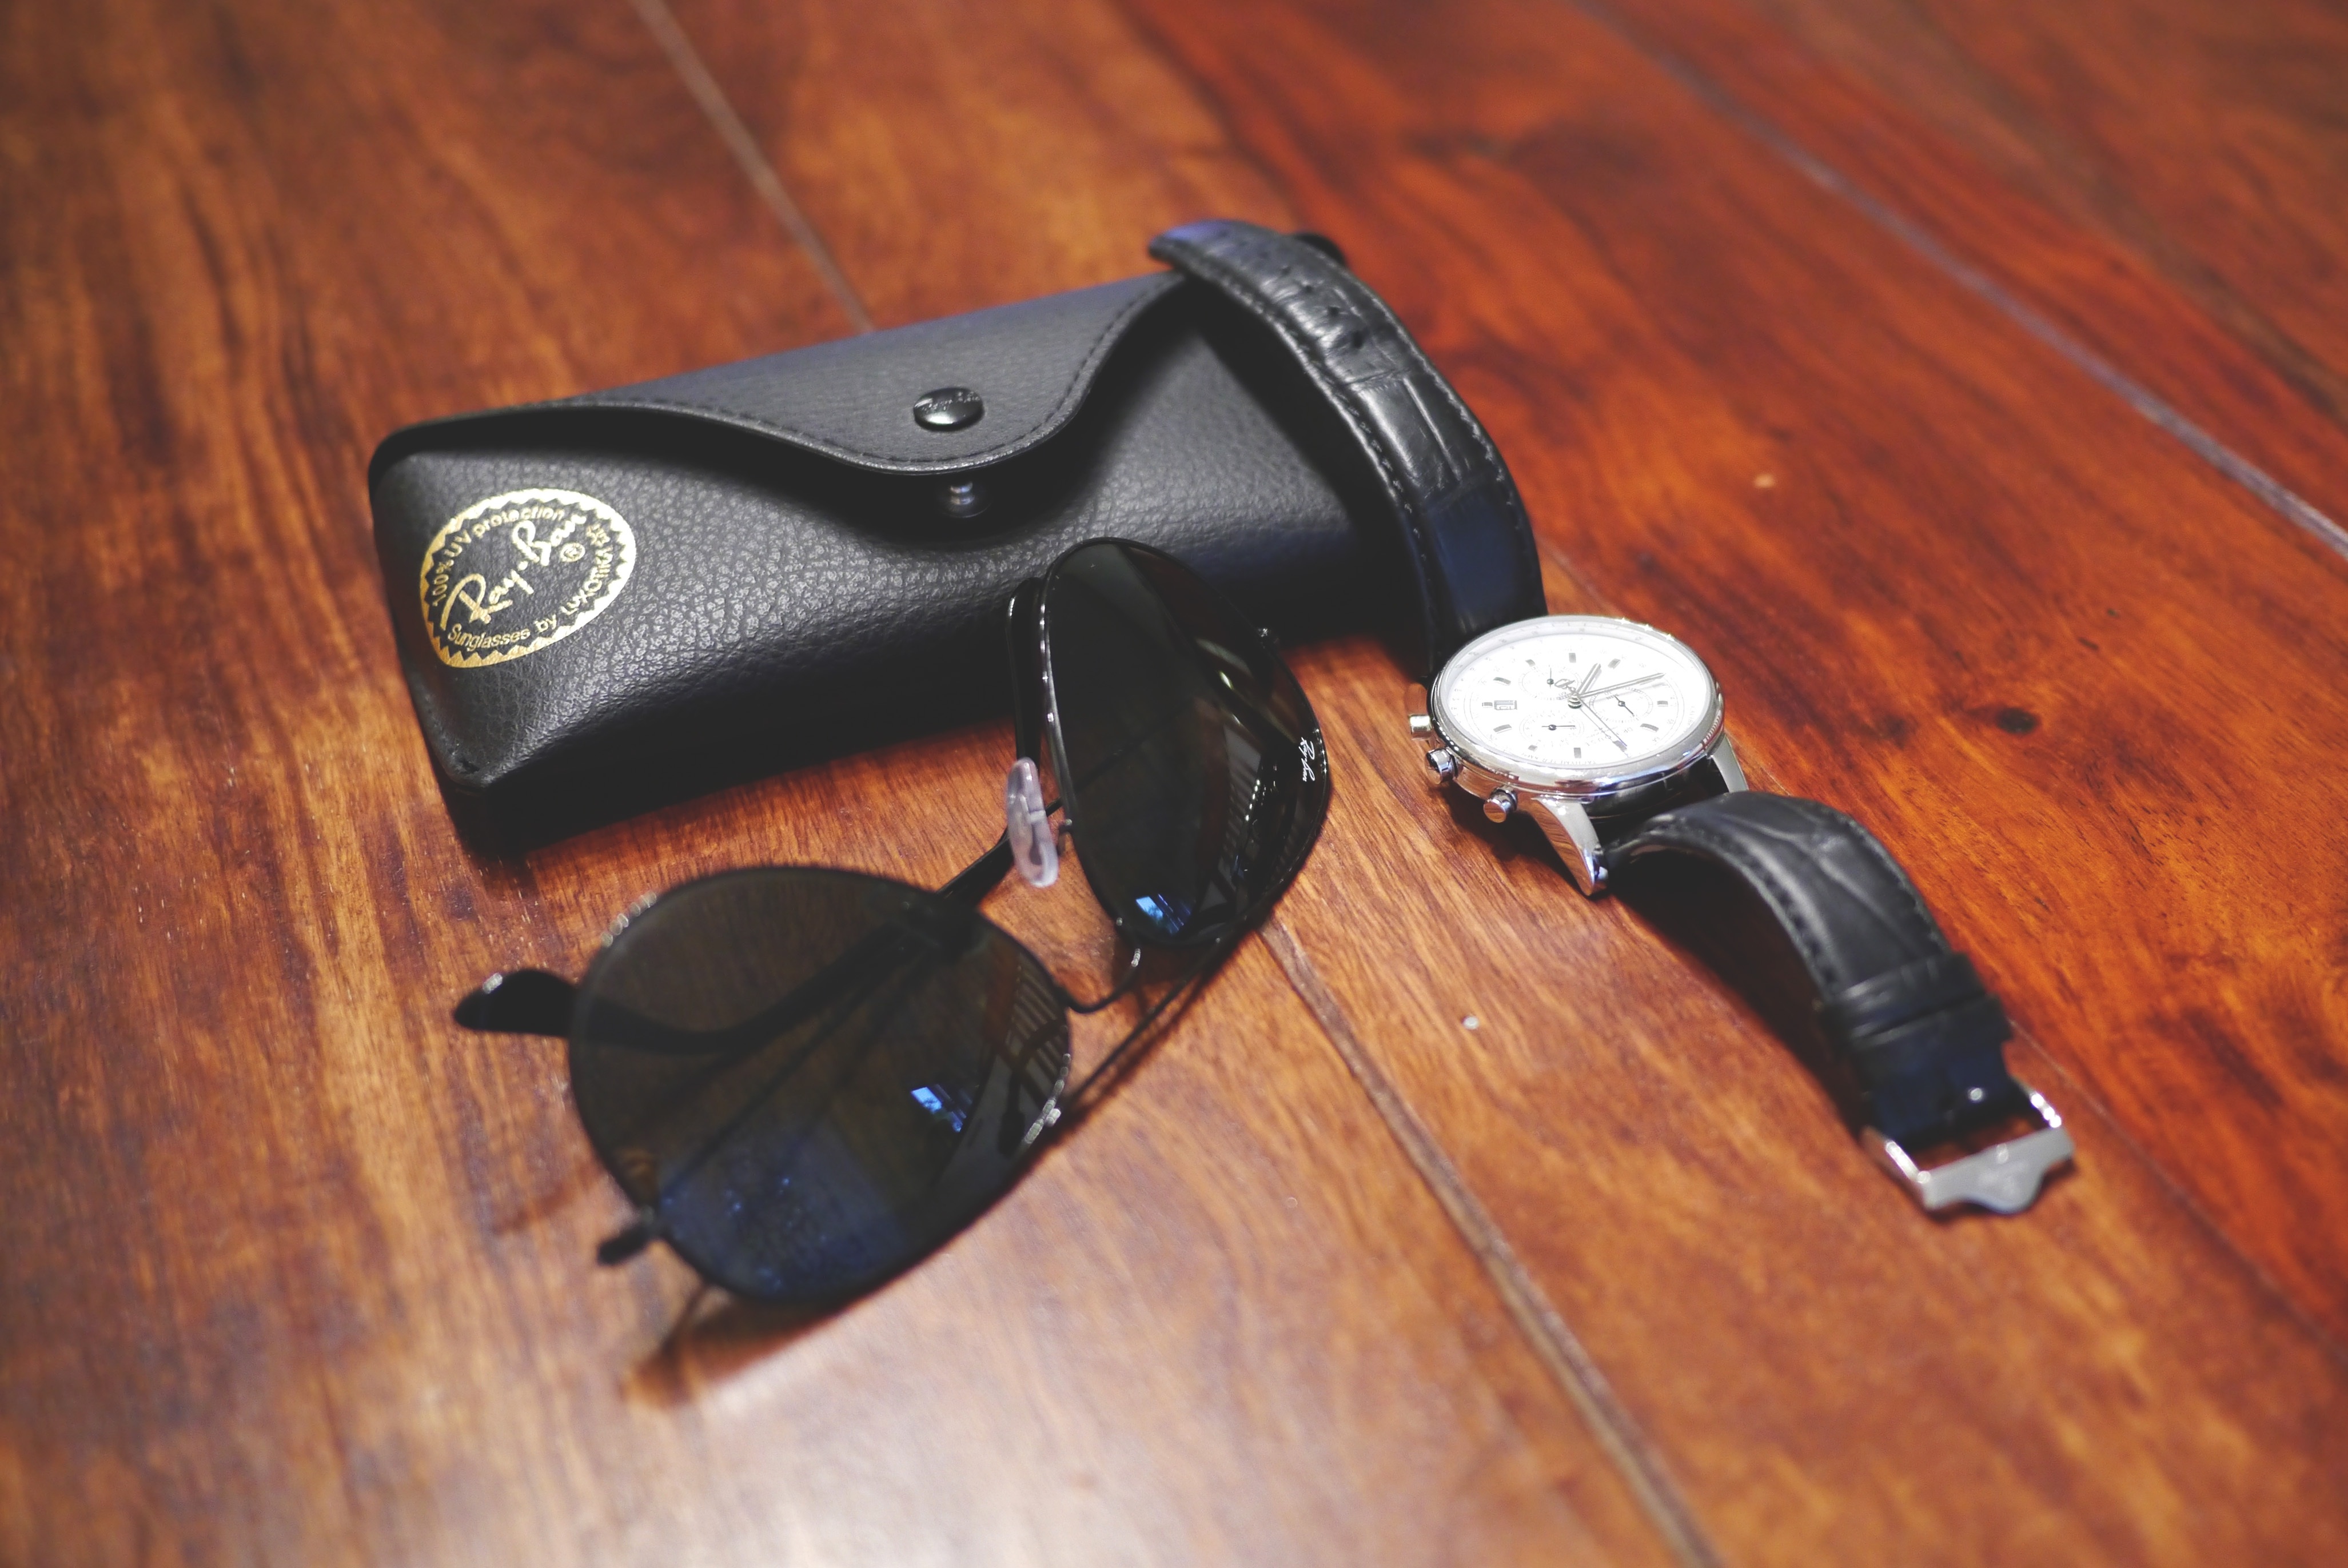
hand, guitar, clock, weapon, wrist watch, sunglasses, glasses, case, accessories, gun, expensive, noble, rayban, sleeve, firearm, trigger, men accessories, sunglasses case, for the man, gun accessory